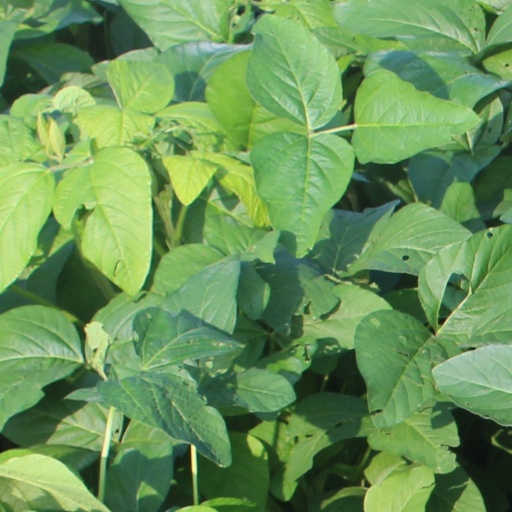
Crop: soybean